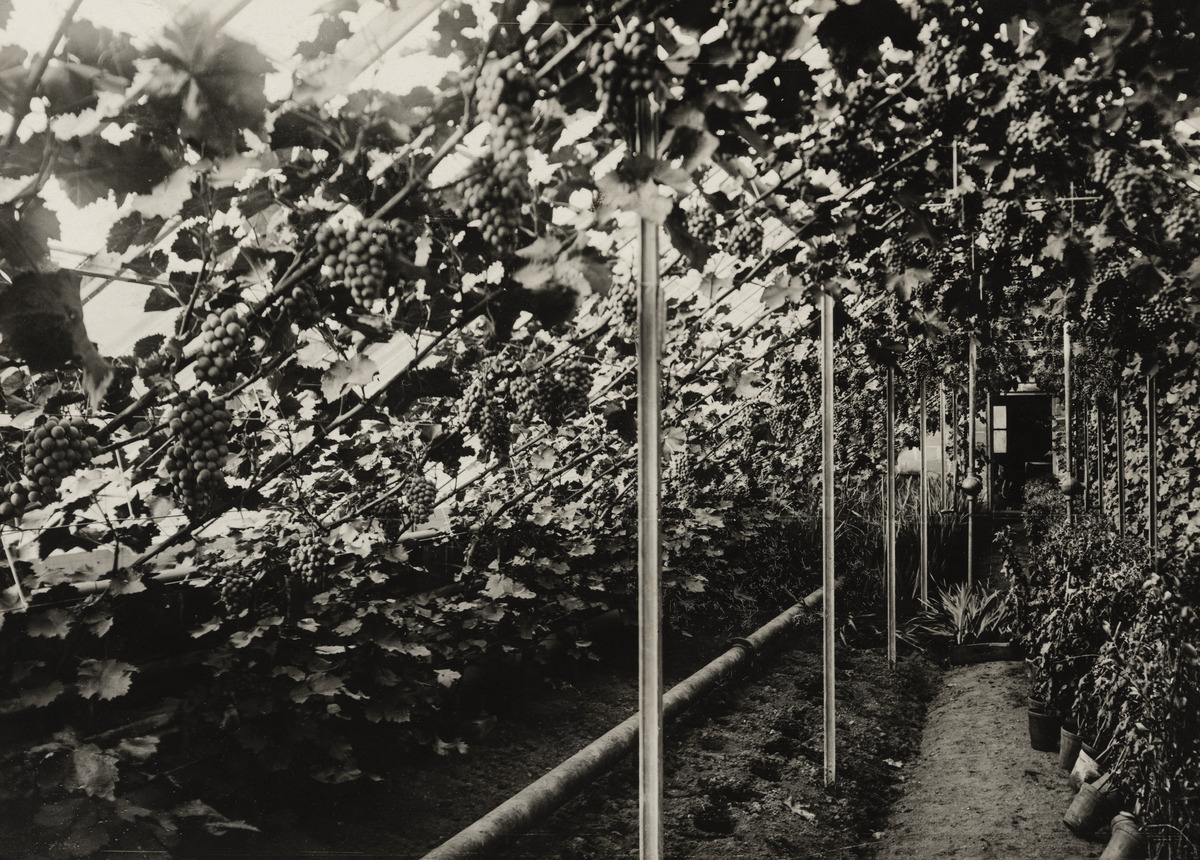
Viiniköynnöksiä Lauttasaaren kartanon kasvihuoneessa, nykyinen osoite Lauttasaarentie 28
sisällön kuvaus: Viiniköynnöksiä Lauttasaaren kartanon kasvihuoneessa, nykyinen osoite Lauttasaarentie 28. Paikalla oli 1930 - 1960 -luvulla Steniuksen kauppapuutarha ja nykyään kauppakeskus Lauttis. mustavalkoinen
Kuvaaja: Strömsholm, J., valokuvaaja
Ajankohta: kuvausaika 1914
Paikka: Suomi, Uusimaa, Helsinki, Lauttasaari Helsinki, Otavantie 9. Lauttasaarentie 28
Aiheet: saaret, kauppapuutarhat, puutarhakasvit, kasvihuoneet, viiniköynnökset, viinirypäle, Kaupunkiruokaa-näyttely